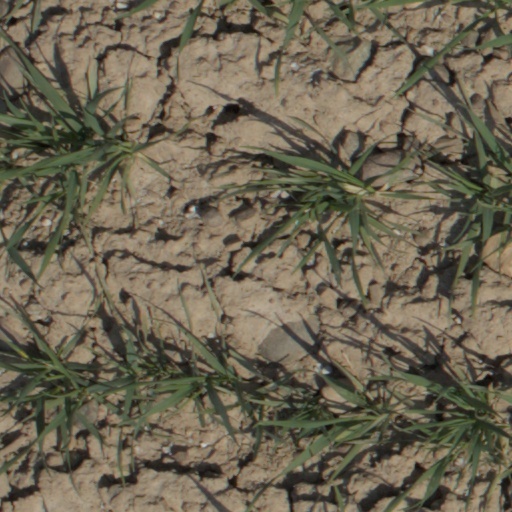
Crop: wheat